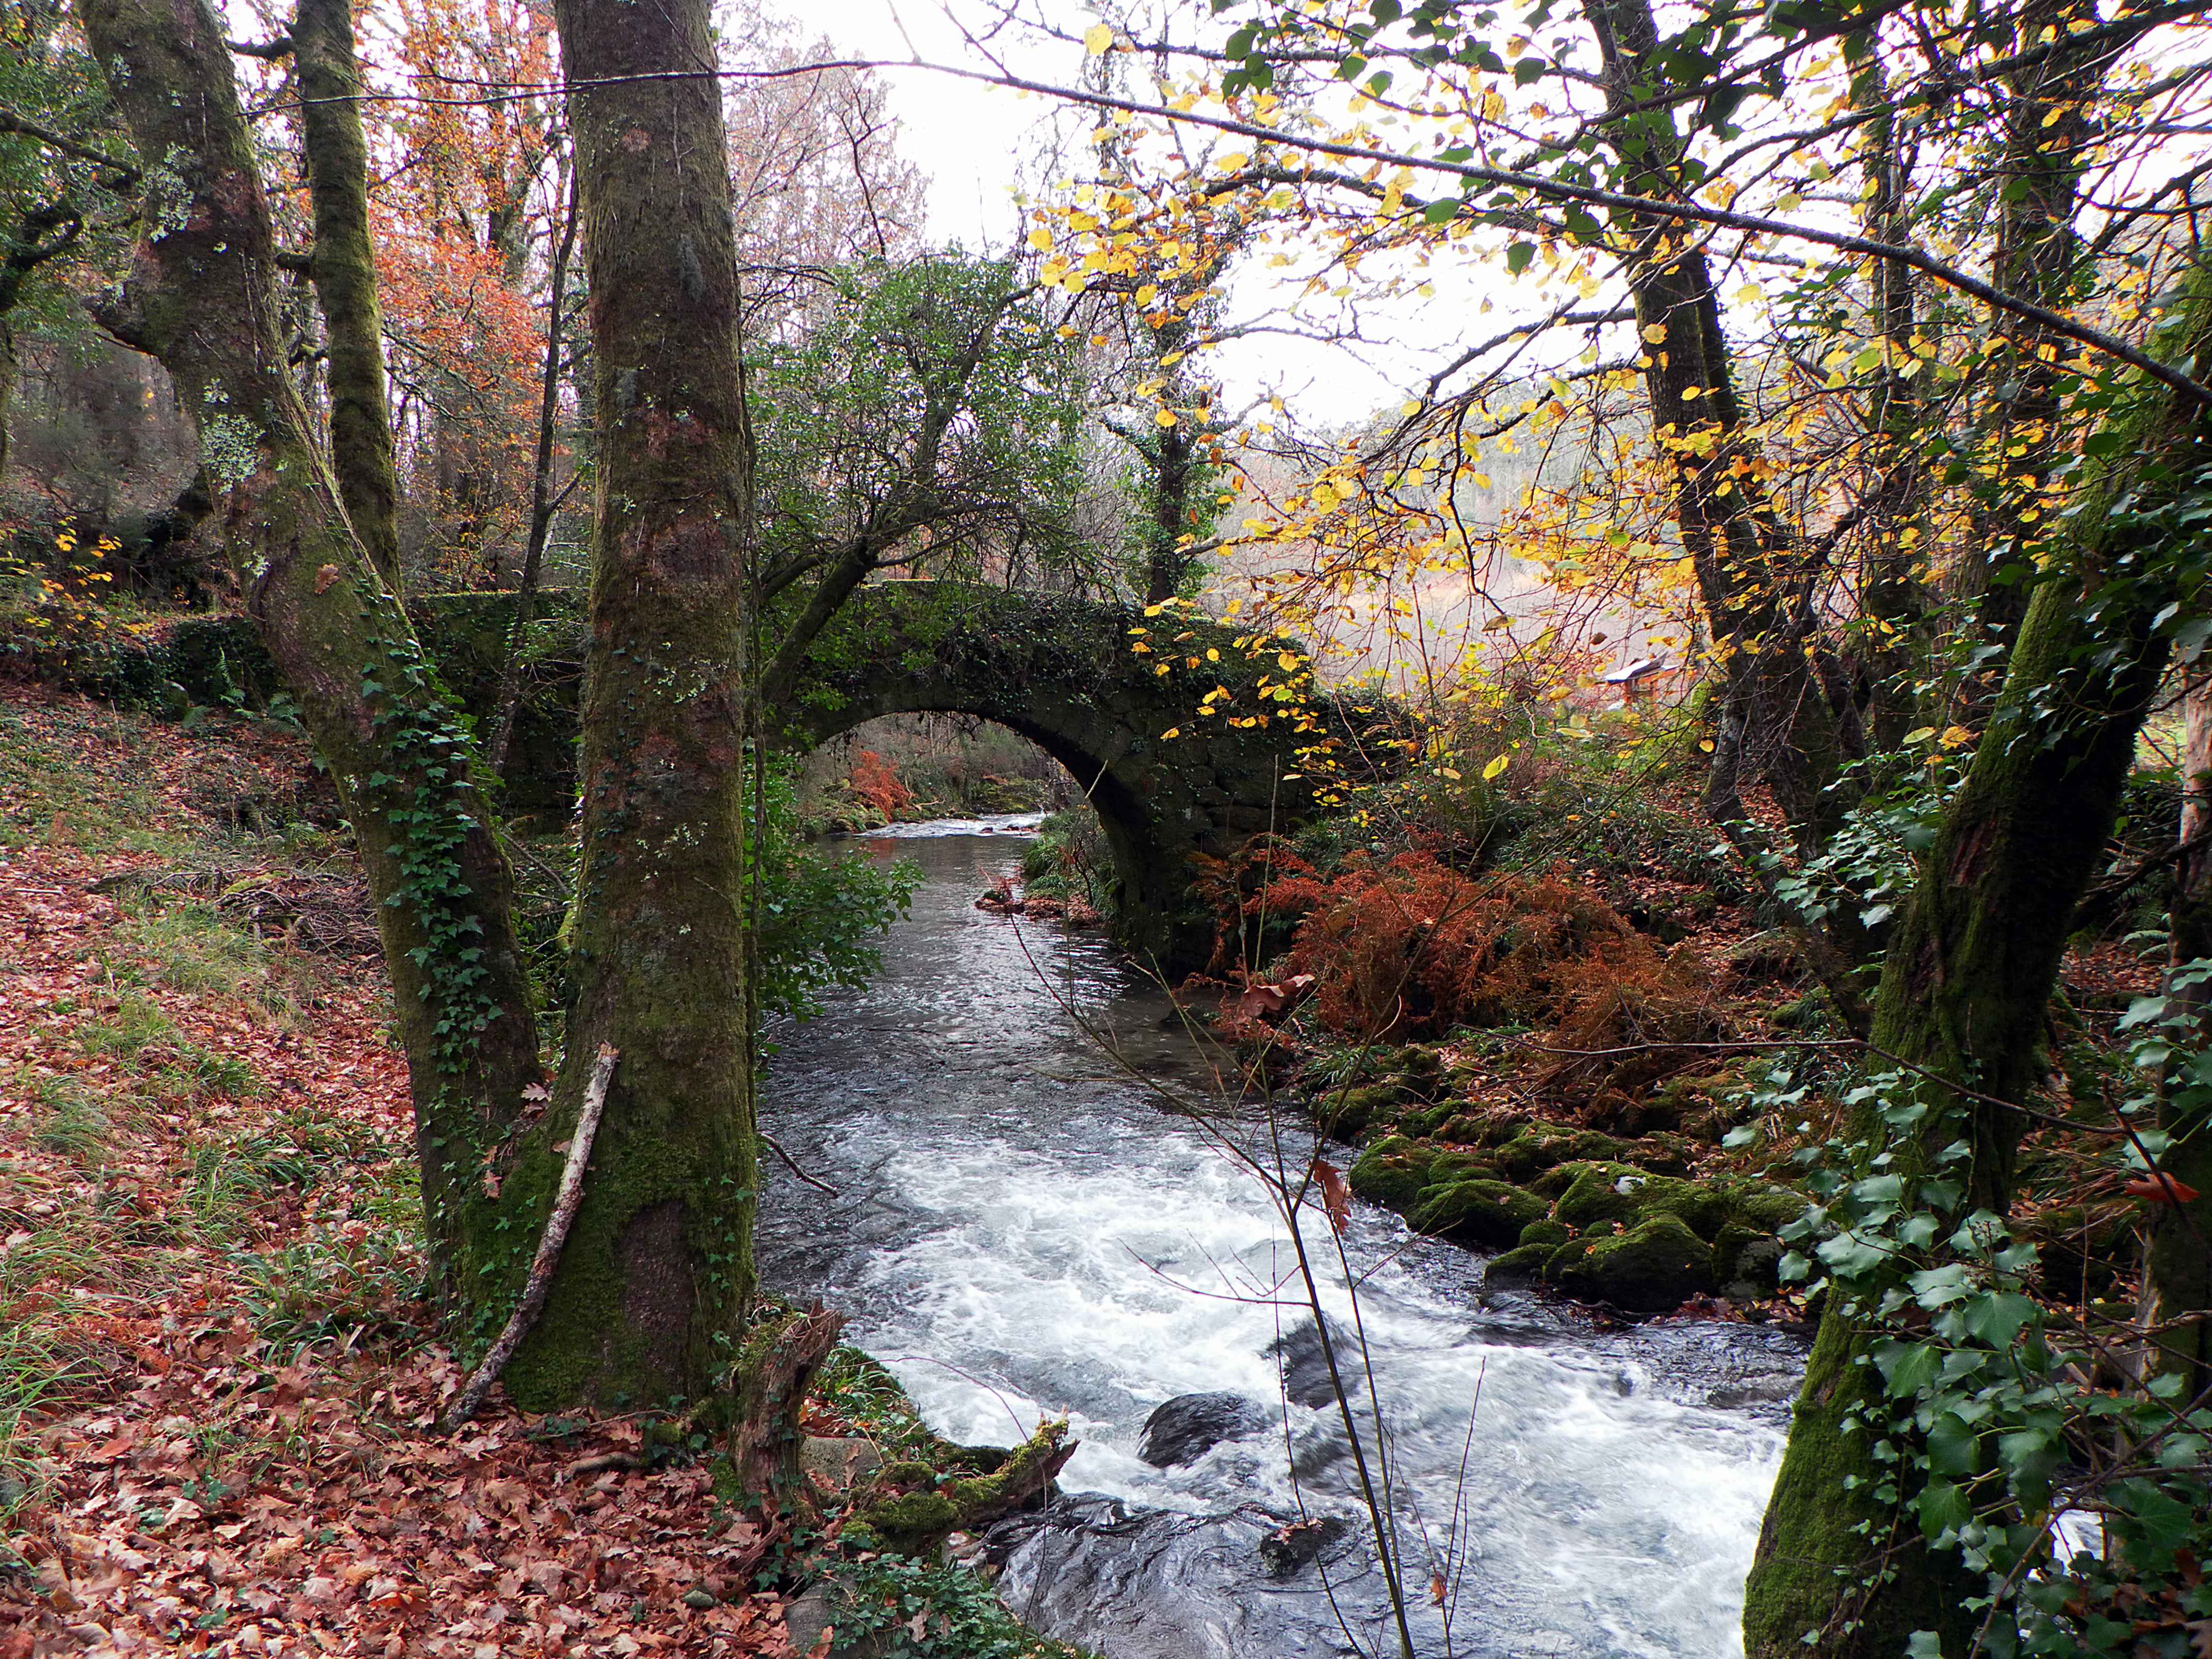
tree, forest, creek, wilderness, trail, leaf, river, stream, autumn, botany, season, body of water, spain, rainforest, galicia, pontevedra, woodland, habitat, water feature, ecosystem, watercourse, espana, ggl1, alama, riobarbeira, state park, natural environment